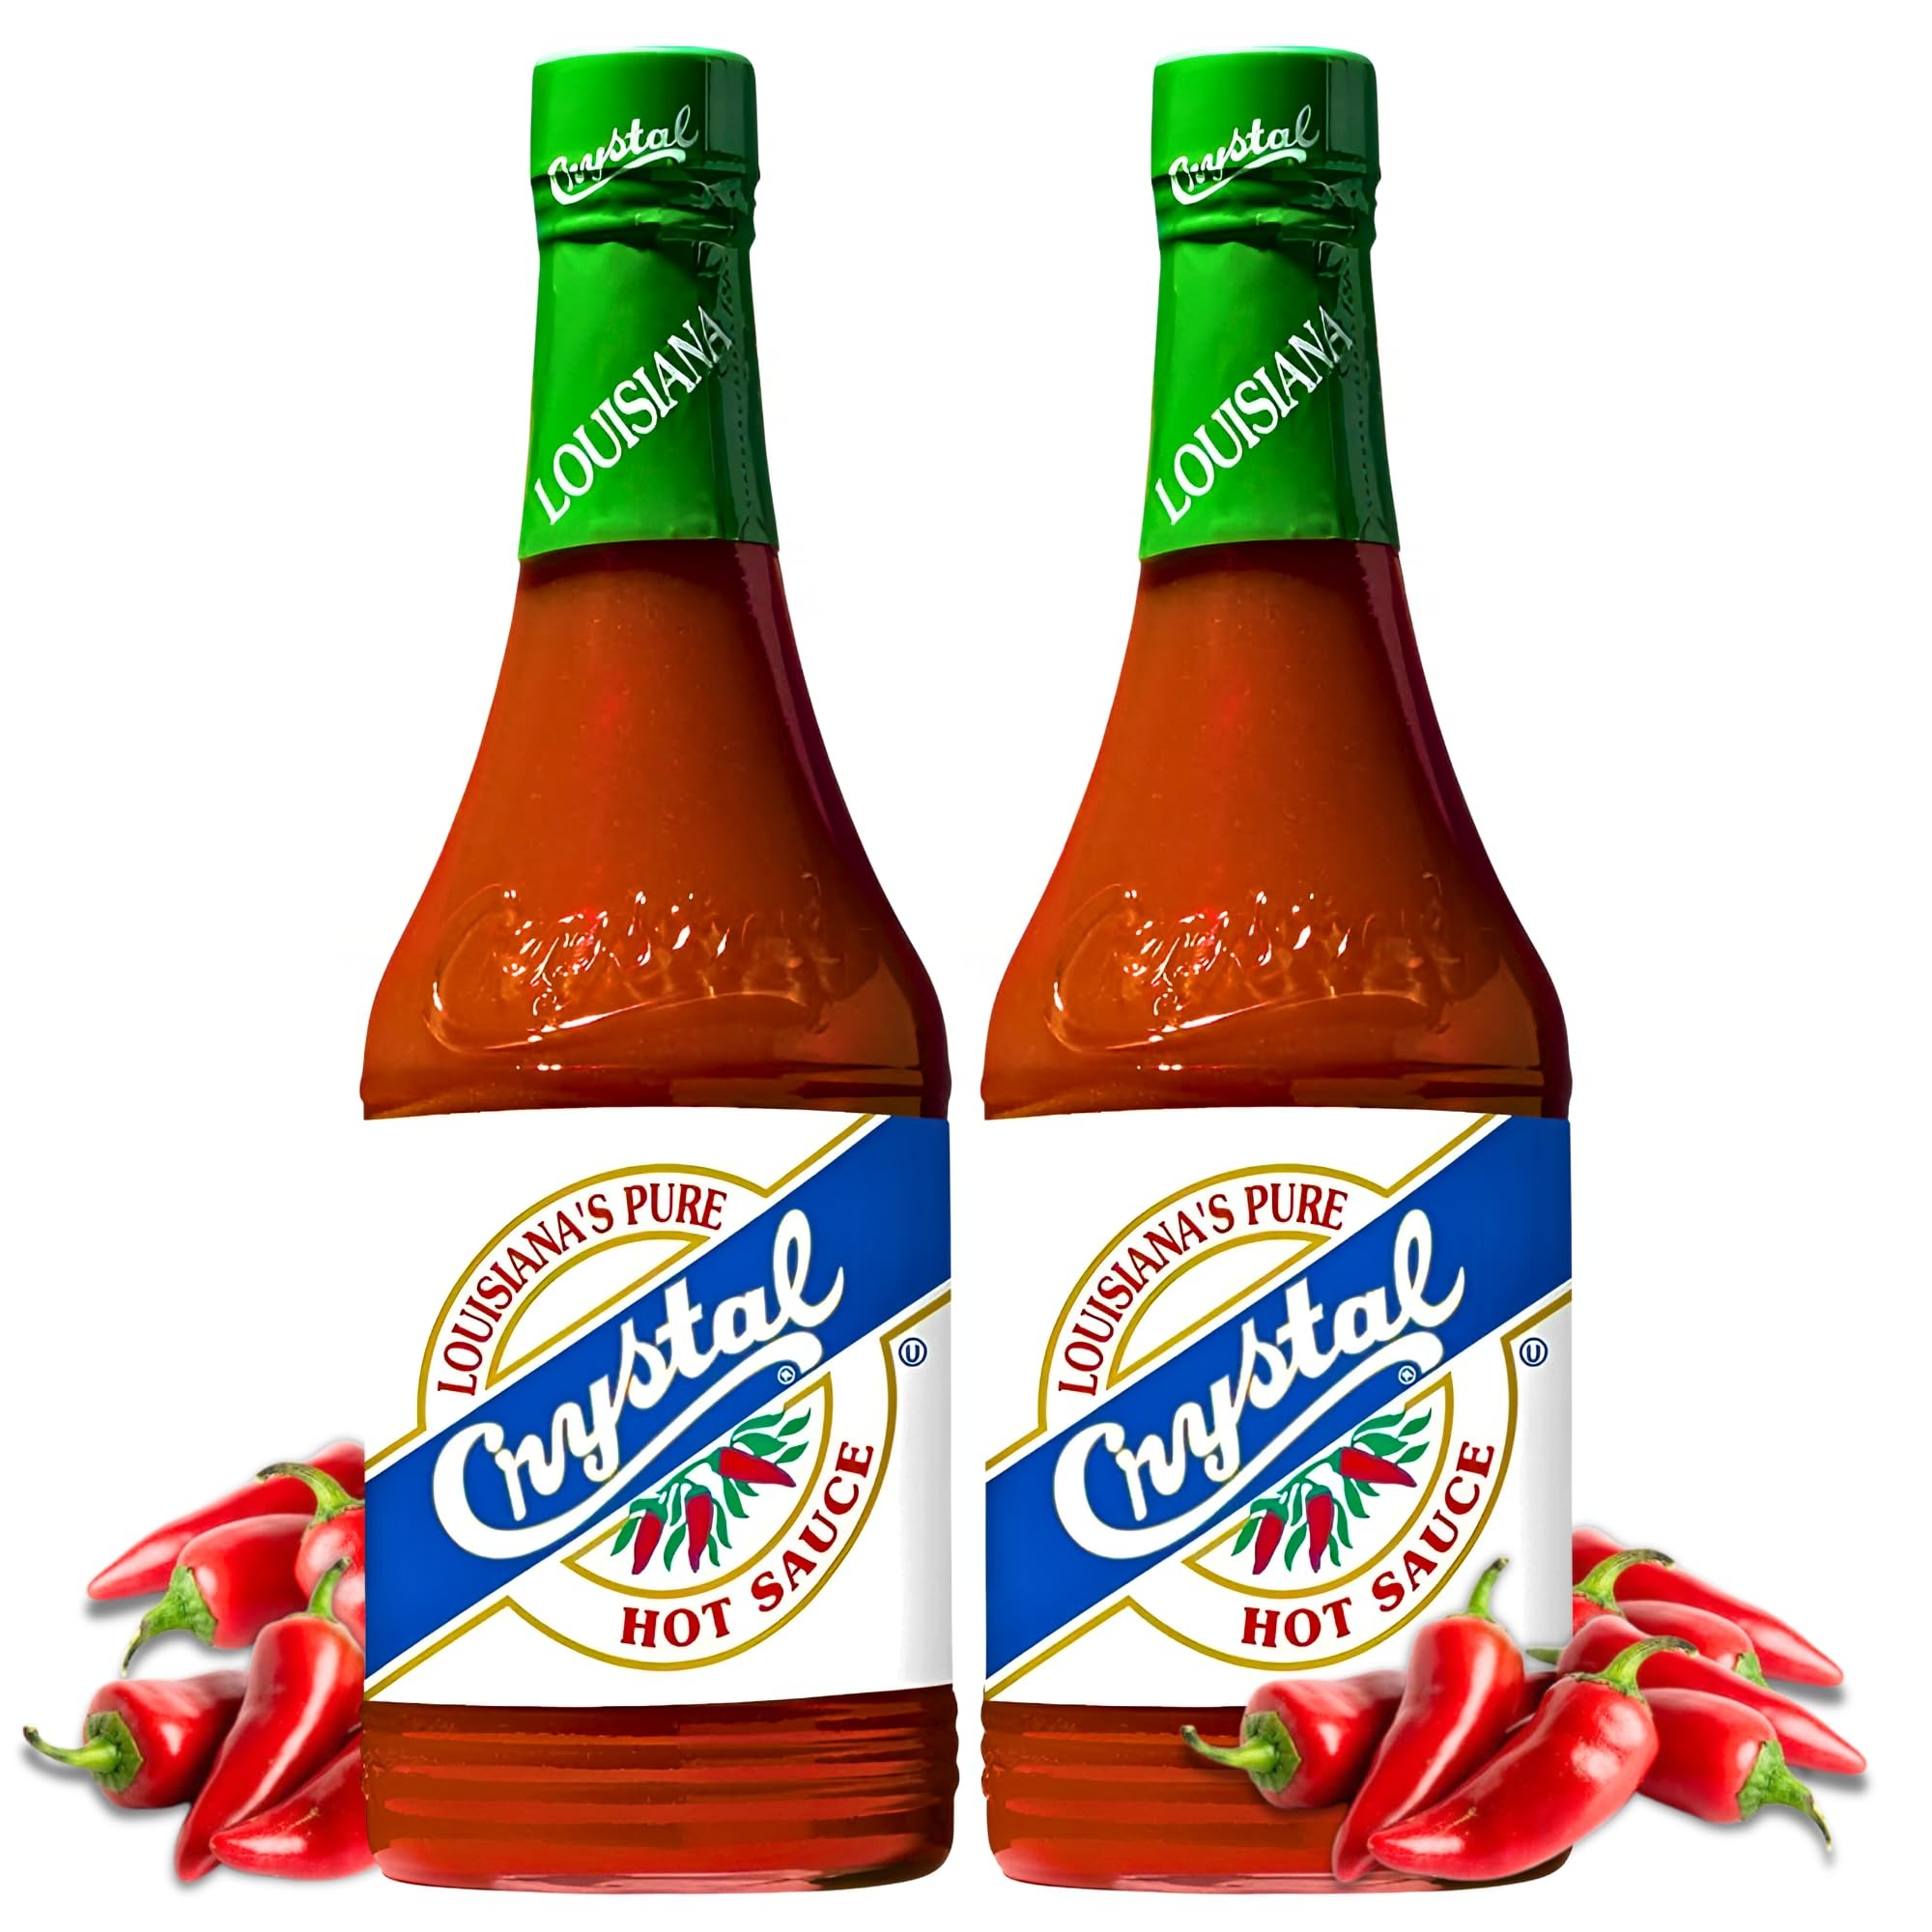
Item Name: Crystal Hot Sauce 12oz (Pack of 2) - Louisiana's Pure Hot Sauce, Original Flavor - Low Fat - Low Sodium - Perfect for Spicing Up Sandwiches, Soups, Stews, Fries and More
Bullet Point 1: ORIGINAL CRYSTAL HOT SAUCE- AKA -THE OG: It's on every table in NOLA for a reason, our classic hot sauce, made with fresh ground aged cayenne peppers; Controlled heat level keeps the accent on flavor; Pack of 2 - 12 oz Bottles
Bullet Point 2: BRING A LITTLE HEAT TO YOUR TASTE BUDS: Crystal Louisiana Pure Hot Sauce is low in fat, sodium and calories; Shake a little or a lot on sandwiches, soups, stews, gumbo, huevos ranchos or any dish that needs a little kick
Bullet Point 3: WHOLE PEPPER-NO WASTE: For 100 years we've known it's not about HOT; It's about flavor, we use the skins and seeds of the Cayenne Pepper for pure, rich, quality flavor; Crystal delivers the best tasting, quality hot sauce
Bullet Point 4: THREE INGREDIENTS-BIG HOT SAUCE FLAVOR: Crystal Hot Sauce adds zing to any food you want to spice up; Unique flavor balance creates surprising depth due to the pepper mash and the vinegar being more equal flavor partners
Bullet Point 5: TRIED AND TRUE: Started in New Orleans in 1923 by Alvin Baumer, Crystal is a third generation, family owned and operated business that's passionate about creating great tastes; Find us in 30+ Countries from NOLA to Dubai
Bullet Point 6: VALUE 2-PACK CONVENIENCE: Two 12 oz bottles ensure you’re always stocked for meals, sharing, or gifting, delivering Louisiana’s iconic sauce right to your pantry.
Value: 12.0
Unit: Fl Oz

Price: 14.99